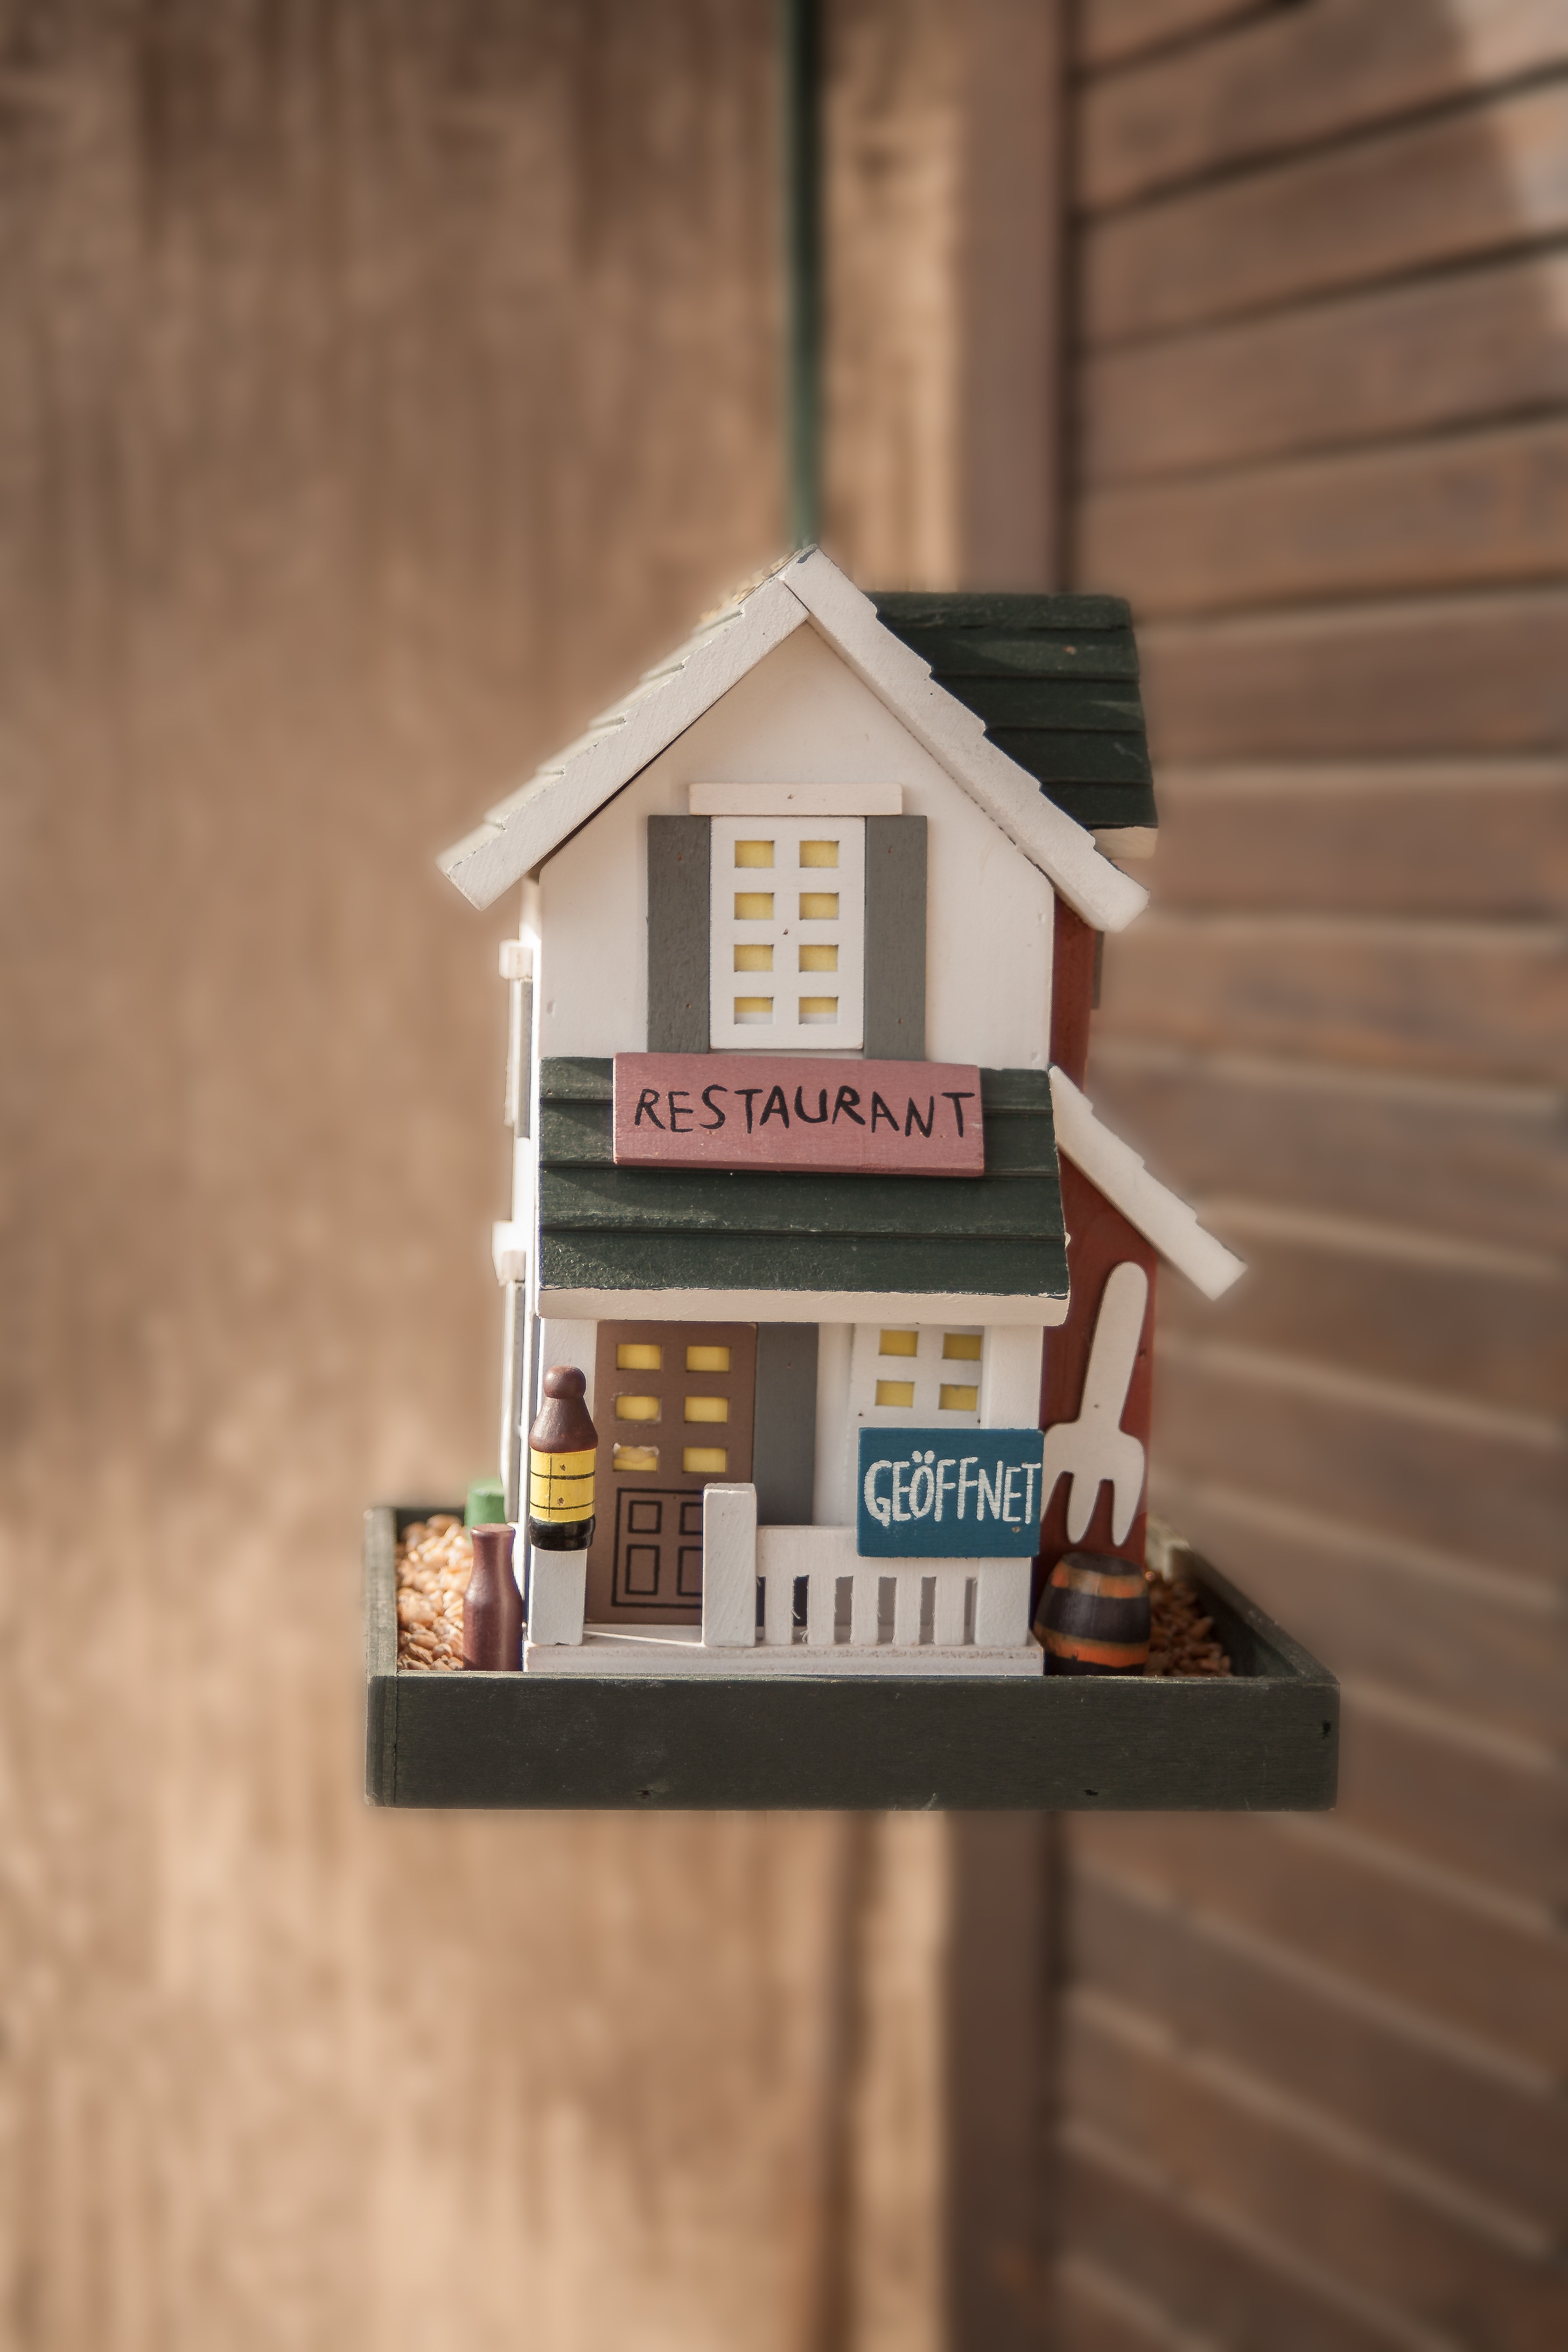
wood, house, home, bird feeder, bird feeders